Magic (supernatural)

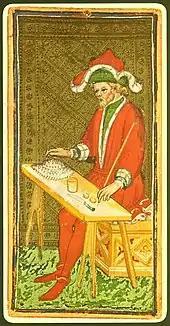
The Magician card from a 15th-century tarot deck

The intellectualist approach to defining magic is associated with two British anthropologists, Edward Tylor and James G. Frazer. This approach viewed magic as the theoretical opposite of science, and came to preoccupy much anthropological thought on the subject. This approach was situated within the evolutionary models which underpinned thinking in the social sciences during the early 19th century. The first social scientist to present magic as something that predated religion in an evolutionary development was Herbert Spencer; in his "A System of Synthetic Philosophy", he used the term magic in reference to sympathetic magic. Spencer regarded both magic and religion as being rooted in false speculation about the nature of objects and their relationship to other things.